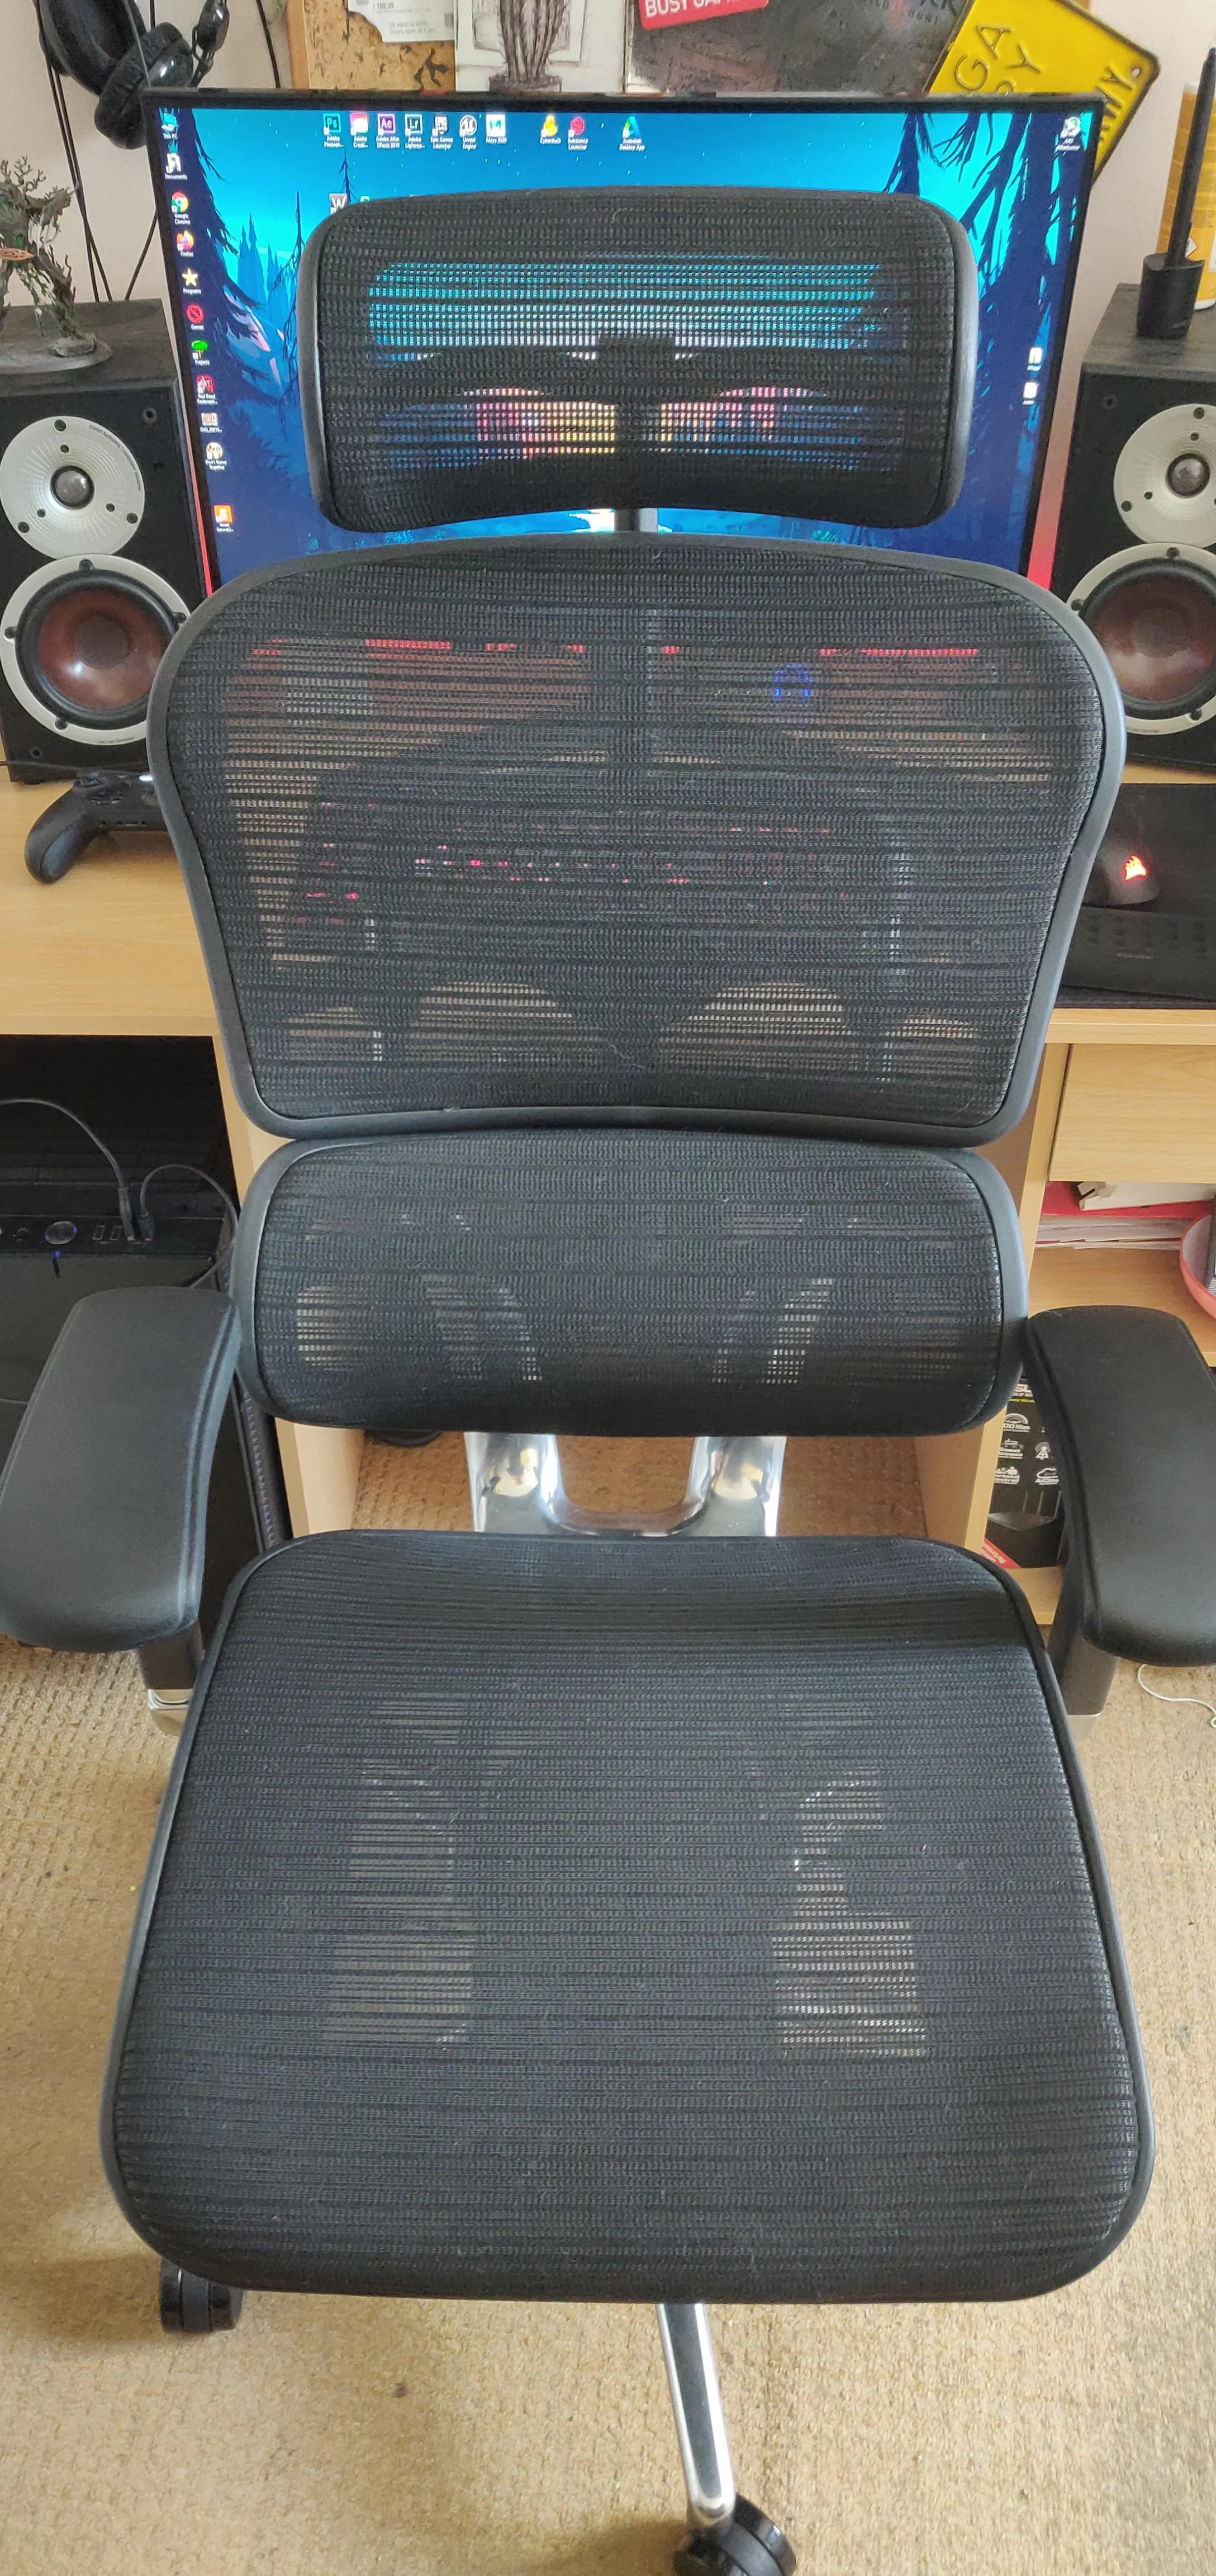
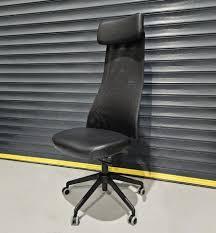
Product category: items_chair
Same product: no